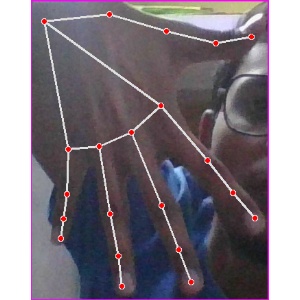
अक्षर: ढ